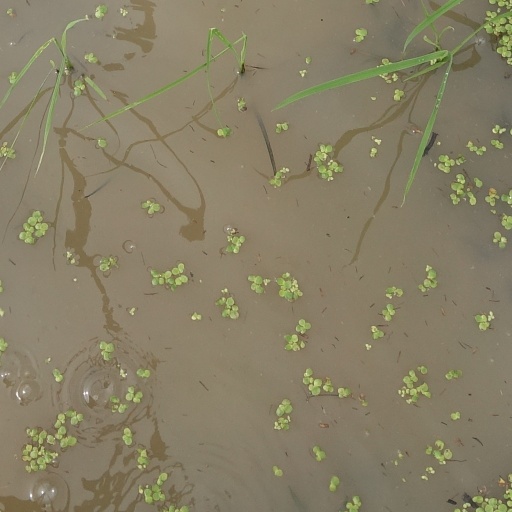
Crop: rice